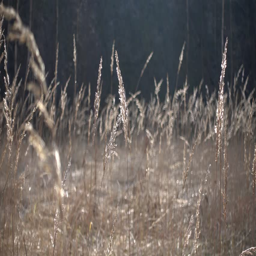
dry grass in the sunlight